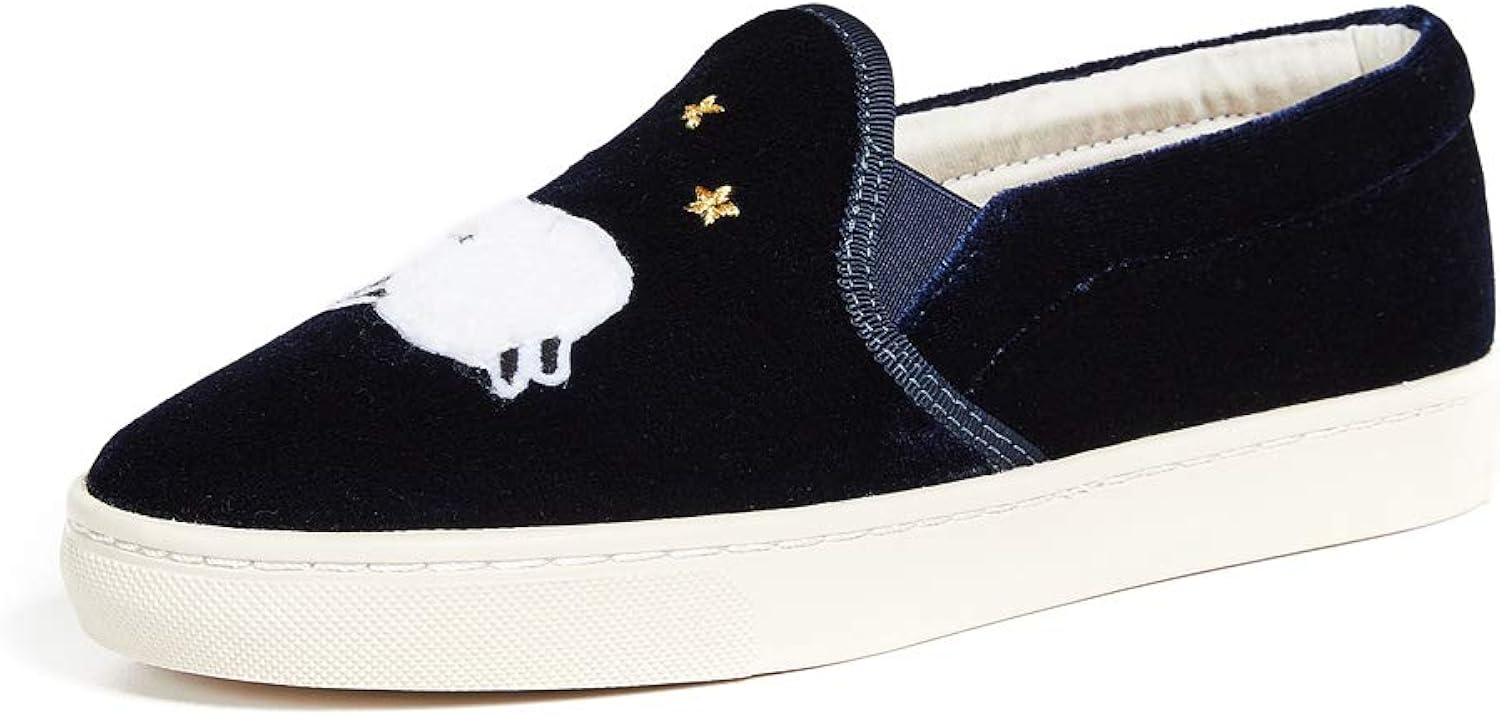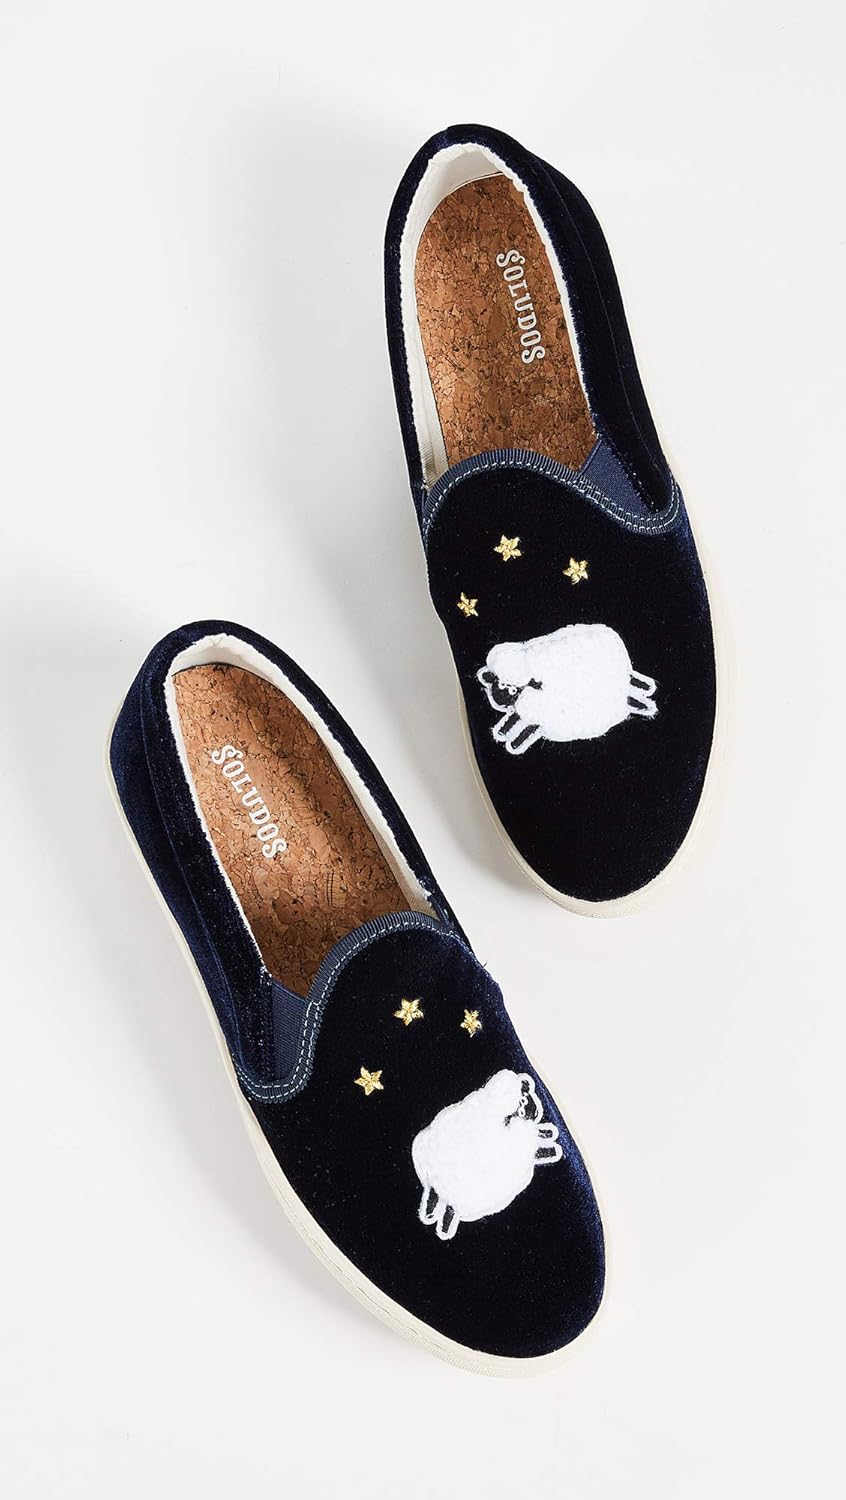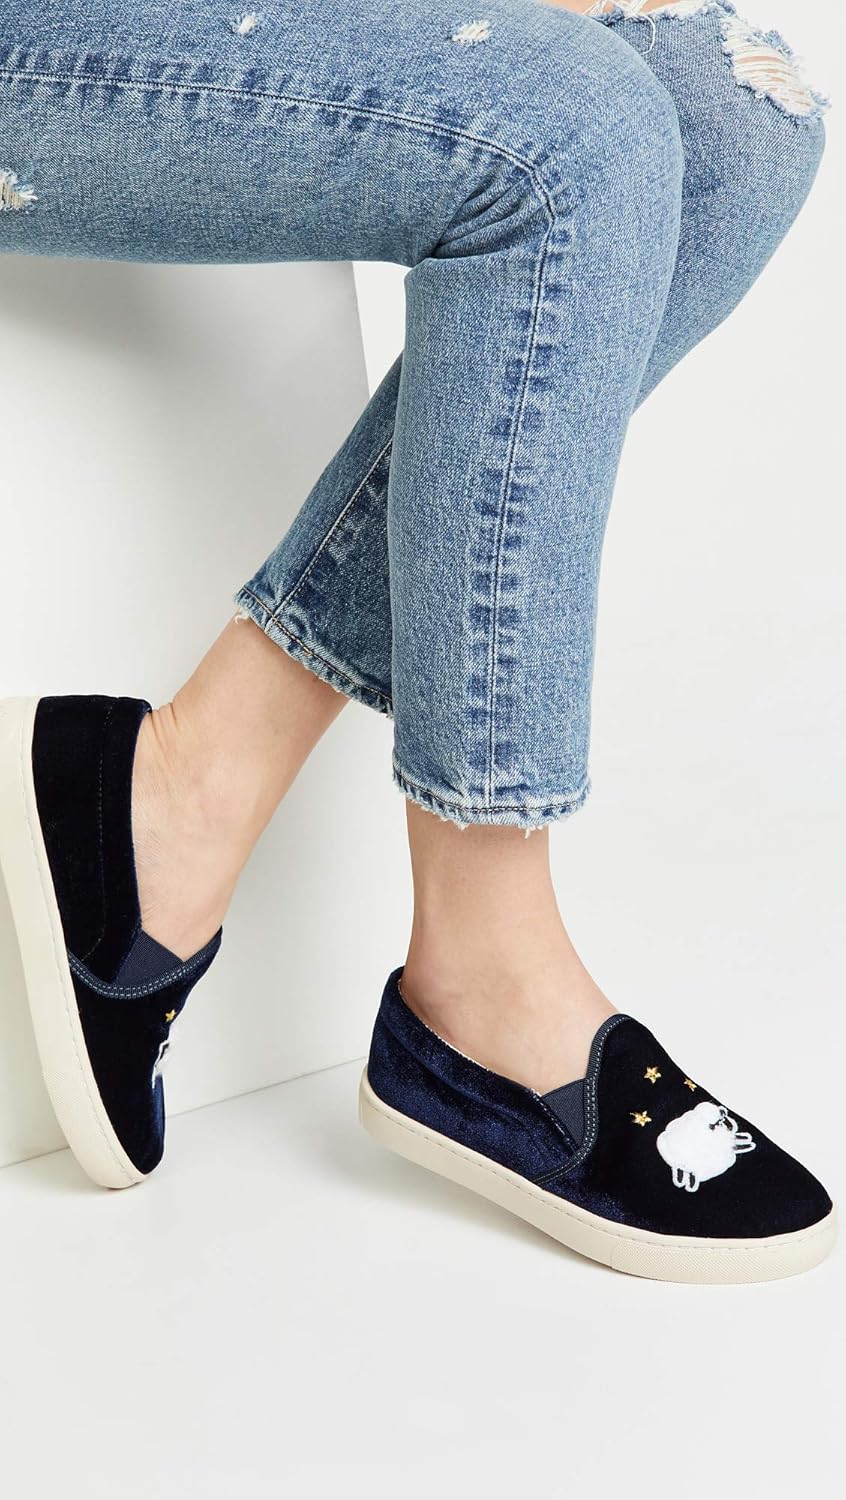
Soludos Velvet Sheep Sneaker
Category: AMAZON FASHION
Bring an adorable detail to your look with the Soludos® Velvet Sheep Sneakers. Low-cut sneakers feature a velvet upper with embroidered sheep and star motif. Easy slip-on wear. Round-toe silhouette. Textile lining. Cork, fixed footbed with added cushioning. Rubber outsole. Imported. Measurements: Weight: 9 oz Product measurements were taken using size 6, width B - Medium. Please note that measurements may vary by size. Weight of footwear is based on a single item, not a pair.
Features: Imported | Rubber sole | Bring an adorable detail to your look with the Soludos® Velvet Sheep Sneakers. | Low-cut sneakers feature a velvet upper with embroidered sheep and star motif. | Easy slip-on wear. | Round-toe silhouette. | Textile lining. Cork, fixed footbed with added cushioning. Rubber outsole. Imported. Measurements: Weight: 9 oz Product measurements were taken using size 6, width B - Medium. Please note that measurements may vary by size. Weight of footwear is based on a single item, not a pair.